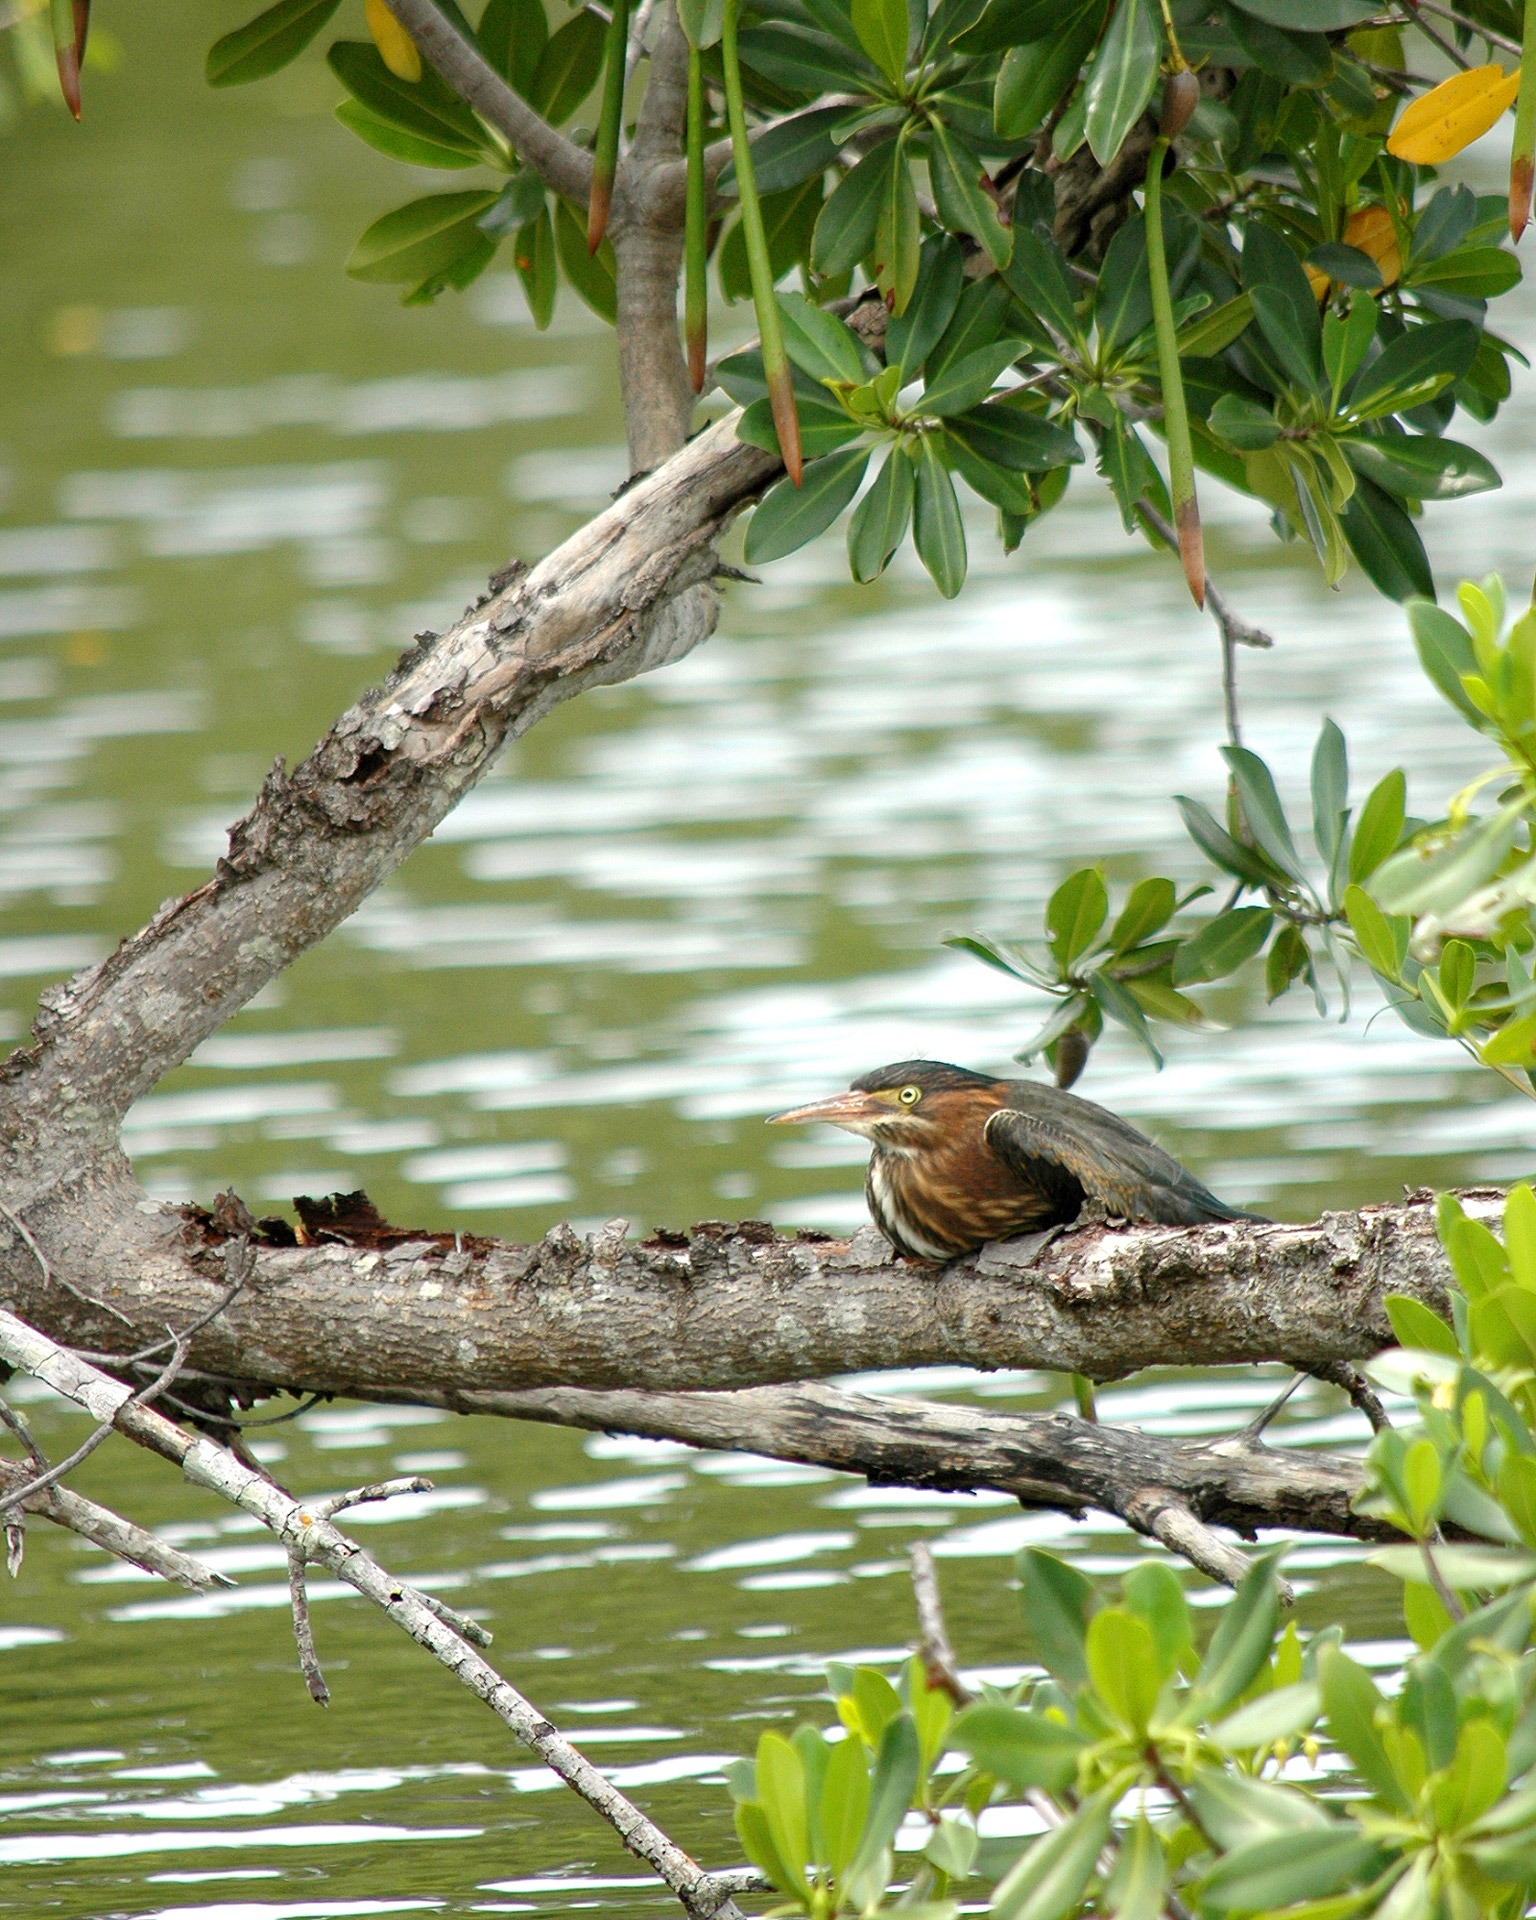
tree, nature, outdoor, wilderness, branch, bird, flower, animal, fly, wildlife, wild, jungle, beak, mammal, botany, freedom, feather, avian, fauna, majestic, wings, vertebrate, creature, kingfisher, old world flycatcher, perching bird, king fisher